List of Real Madrid CF records and statistics

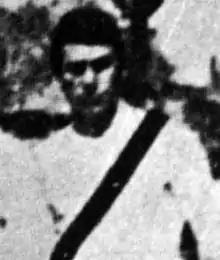
Arthur Johnson, the first player to score an official goal in Real Madrid's history.

"Competitive, professional matches only. Including substitutes. Players in italics are still active outside the club."